International Maritime Organization

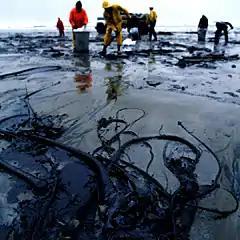
Oil spill on a beach

As oil trade and industry developed, many people in the industry saw a need for further improvements in regards to pollution prevention. This became increasingly apparent in 1967, when the tanker "Torrey Canyon" ran aground entering the English Channel and spilled record-breaking 120,000 tons of crude oil. This incident prompted a series of new conventions.